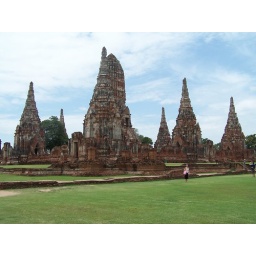
temples in thailand with blue sky